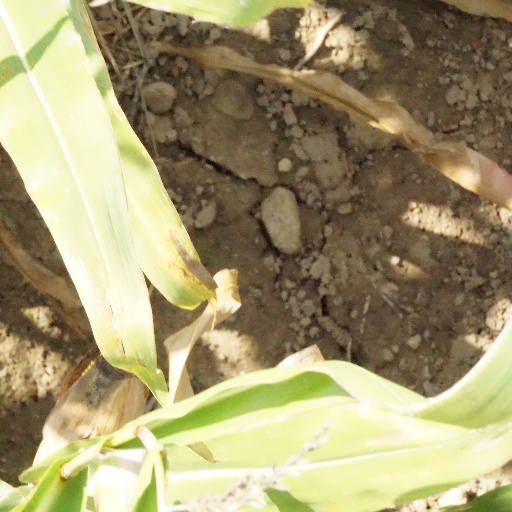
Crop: maize; corn